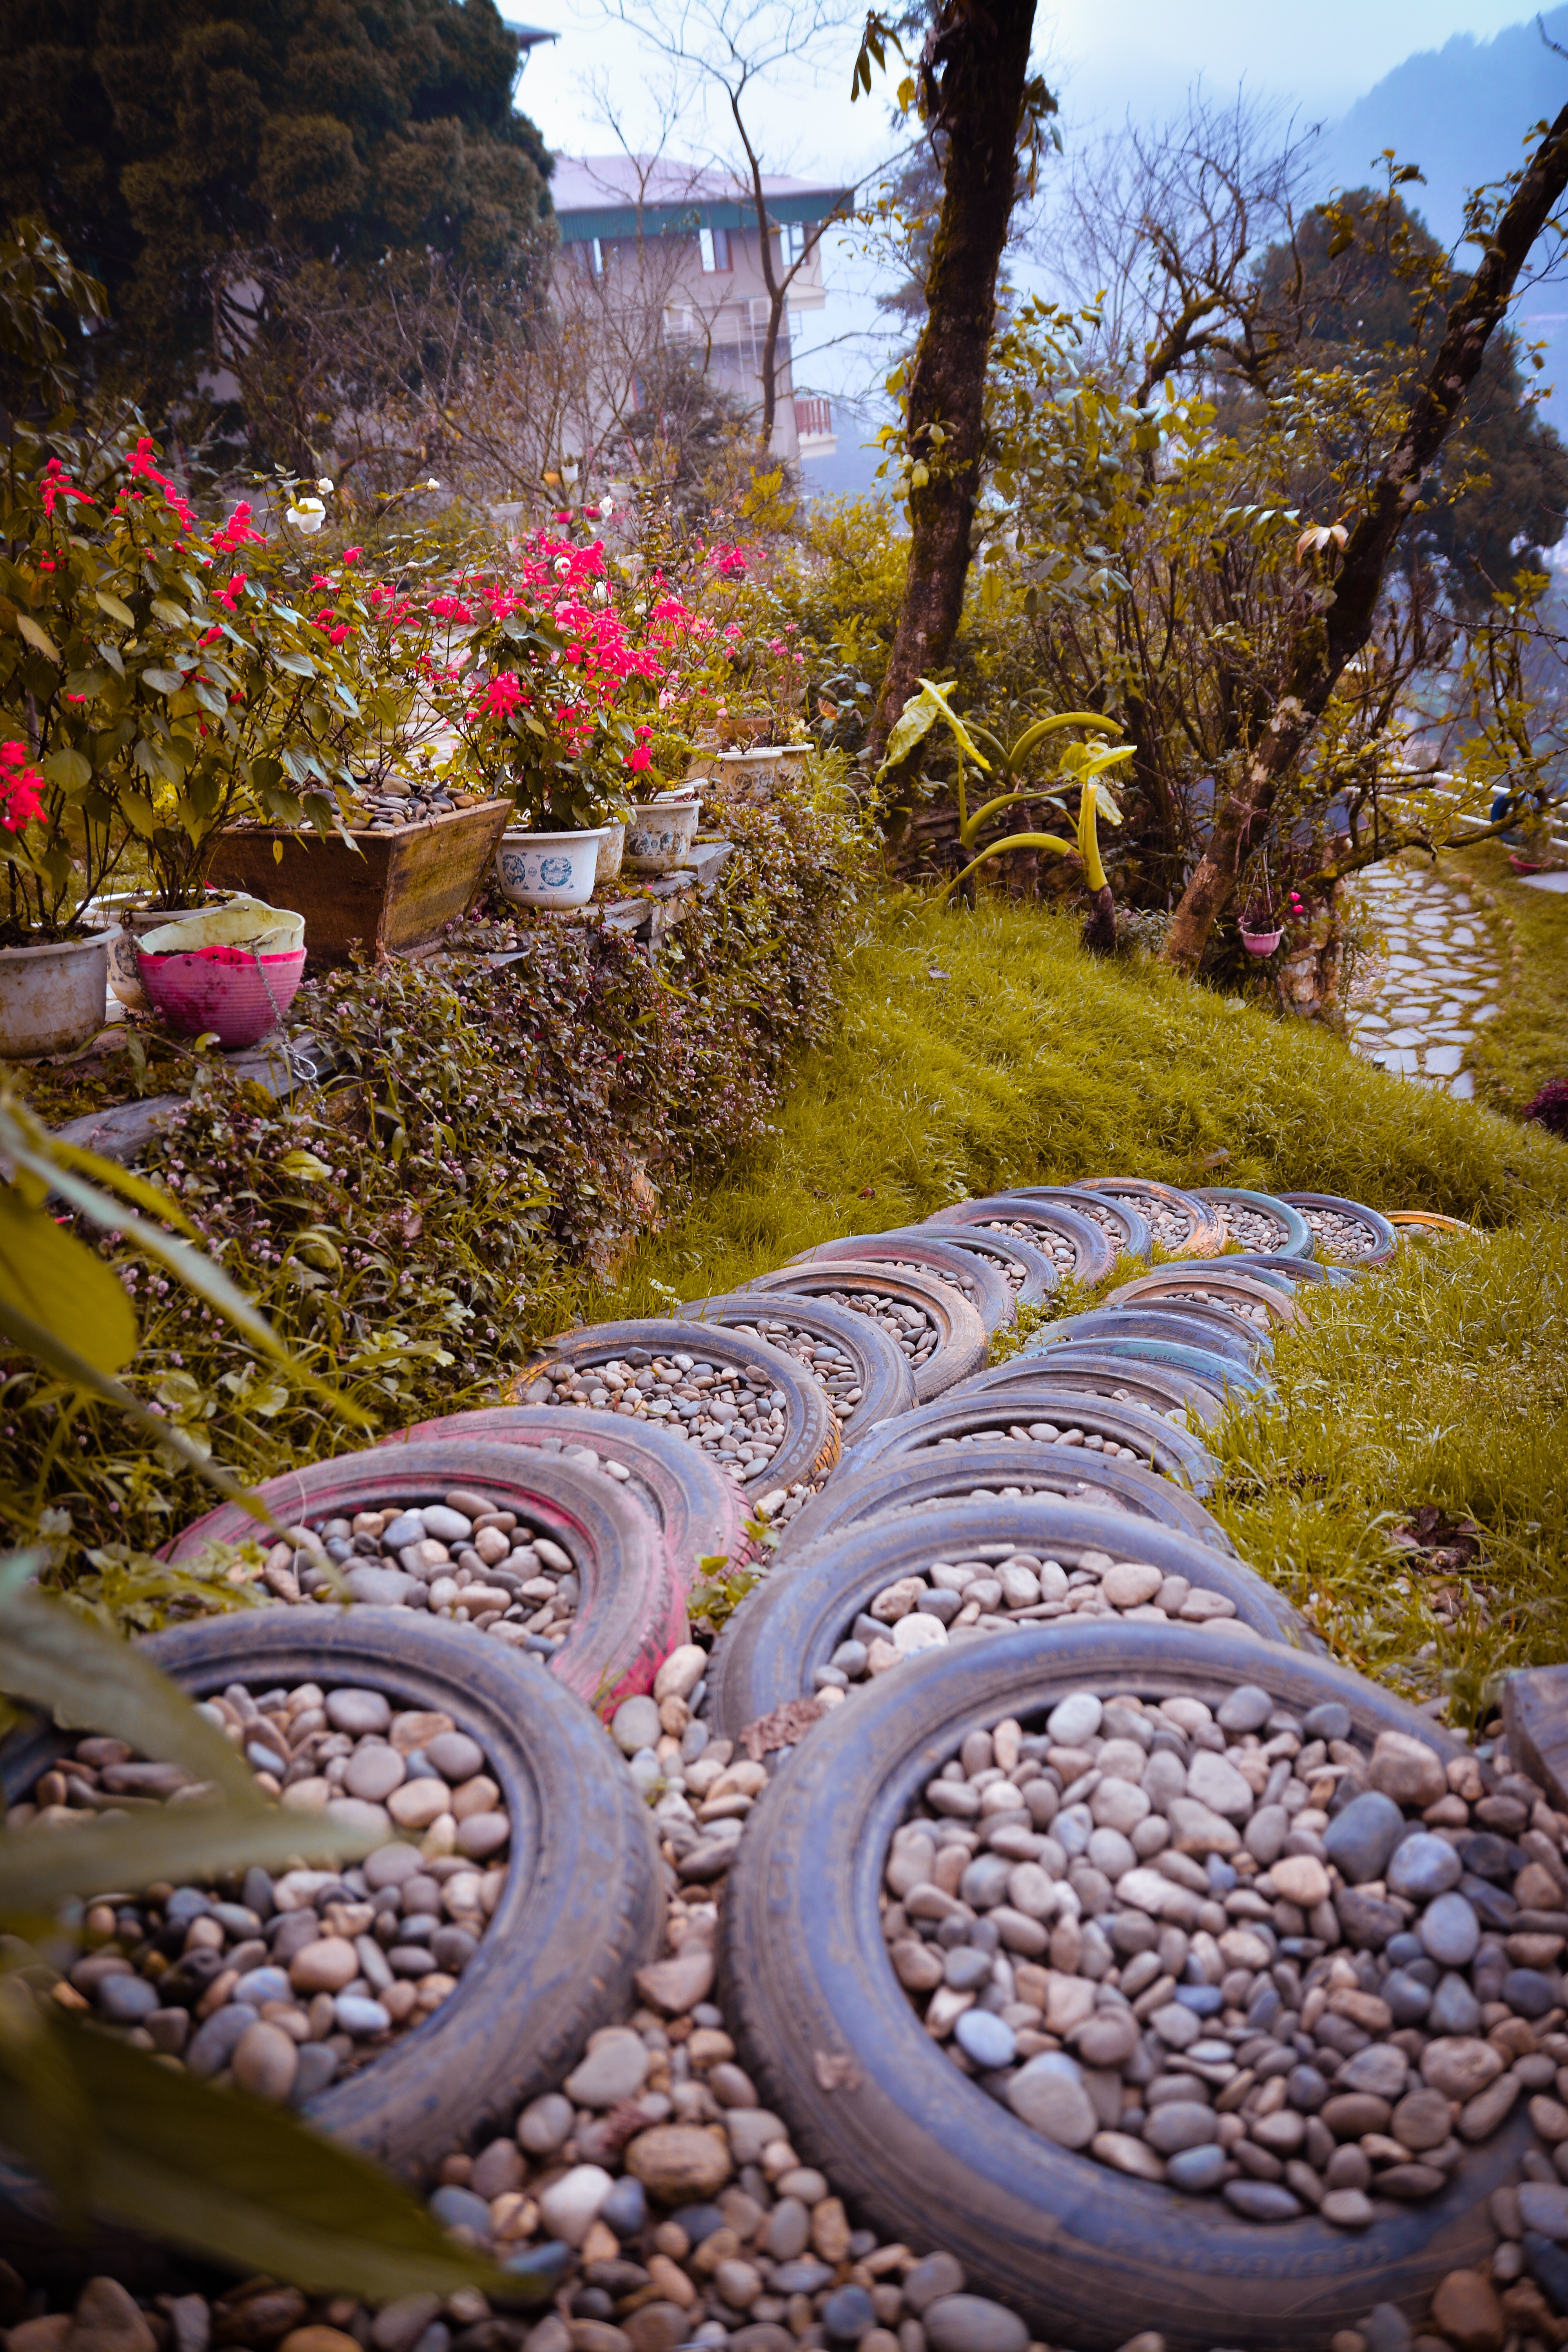
garden, leaf, pebble, autumn, tree, botany, spring, plant, gravel, rock, landscape, flower, botanical garden, cobblestone, shrub, perennial plant